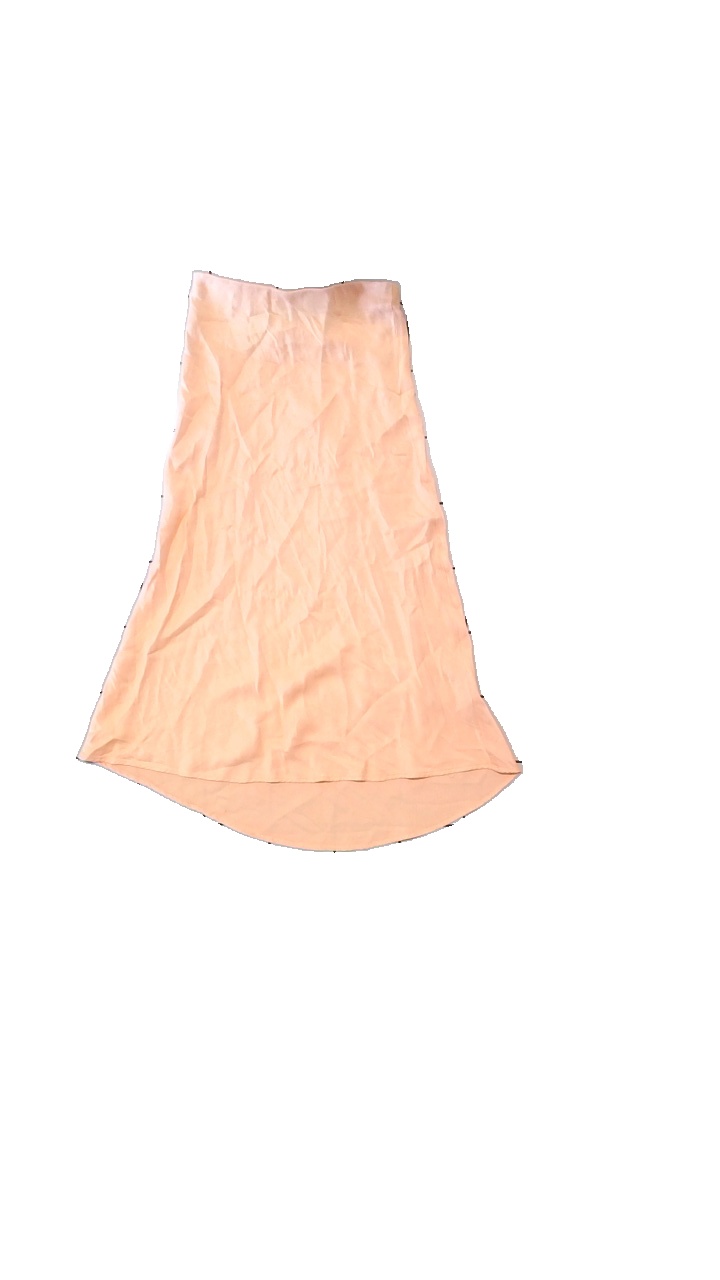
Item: Skirt (Ladies)
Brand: Zara
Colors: Orange
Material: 100% Viscose
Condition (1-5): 4
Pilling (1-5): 4
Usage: Reuse
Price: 50-100